Vietnam Airlines Flight 815

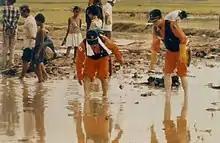
Rescue workers at the crash site

Most of the passengers were from South Korea and Taiwan. The 22 Taiwanese nationals were mainly coming for business reasons, though two or three were travelling to Cambodia for their weddings. Six of the 21 South Koreans were a medical team donating equipment to Phnom Penh University.